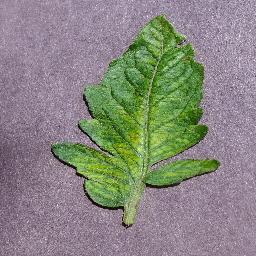
Label: Tomato___Tomato_mosaic_virus